Spanish assault on French Florida

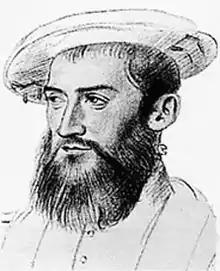
Portrait of Jean Ribault (1520 – 1565)

Jean Ribault founded his colony at Port Royal in 1562, having previously come upon the St. Johns, which he called "la Rivière de Mai" (the River of May), because he saw it on the first of that month. Two years later, in 1564, Laudonnière landed at the Indian town of Seloy, the site of present-day St. Augustine, Florida, and named the river "la Rivière des Dauphins" (the River of Dolphins) after its plentiful dolphins; moving north, he established a settlement at Fort Caroline on the south side of the St. Johns, six miles from its mouth. Philip II of Spain regarded the possession of Florida as necessary for the safety of Spanish commerce. Hearing that Ribault, who had returned to France, was organizing another expedition for the relief of his colony of Huguenots across the Atlantic, Philip determined to assert his claim to the possession of Florida on the ground of prior discovery, and root out the French at all costs. Pedro Menéndez de Avilés had already been authorized to settle there, and his force was increased to enable him first to expel the French.